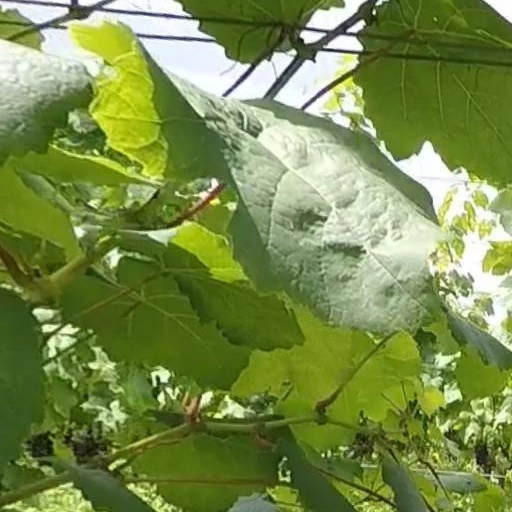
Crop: grape